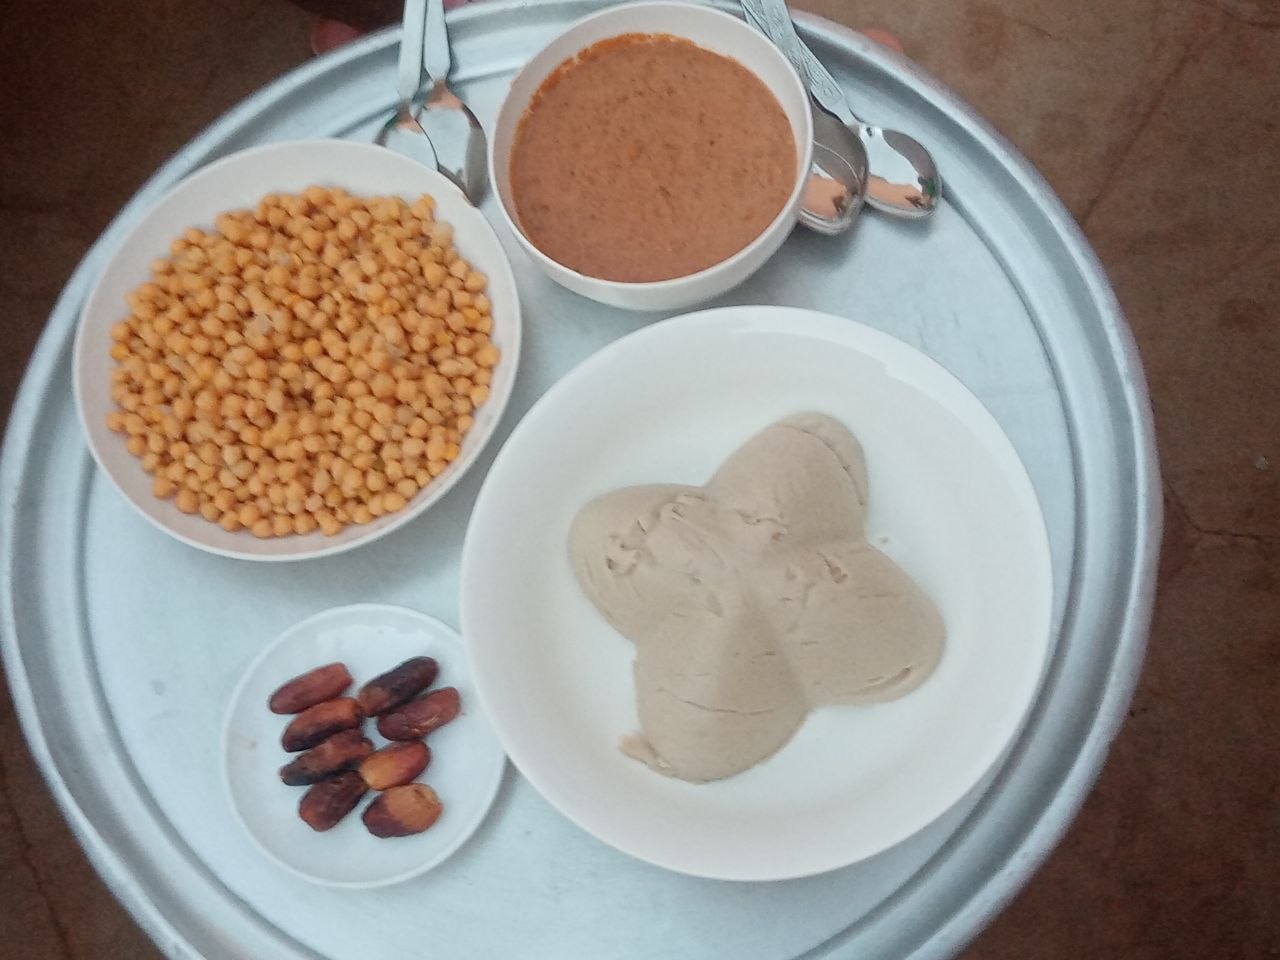
الوصف بالفصحى: مائدة إفطار رمضانية سودانية تحتوي على طبق العصيدة مع ملاح الروب، وبليلة الحمص (الكبكبي)، والتمر، مع ترتيب لعدد من الملاعق
الوصف بالعامية السودانية: صينية فطور رمضان فيها عصيدة وملاح روب و بليلة كبكبي وبلح وملاعق
التصنيف: Food & Drinks
التصنيف الفرعي: Local objects & cultural items